Short-time Fourier transform

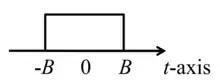

Using the following sample signal formula_3 that is composed of a set of four sinusoidal waveforms joined together in sequence. Each waveform is only composed of one of four frequencies (10, 25, 50, 100 Hz). The definition of formula_3 is: